Answer in natural language. Considering the relative positions, is black rectangular stone countertop above or below brown rectangular extendable dining table? Choose between the following options: above or below
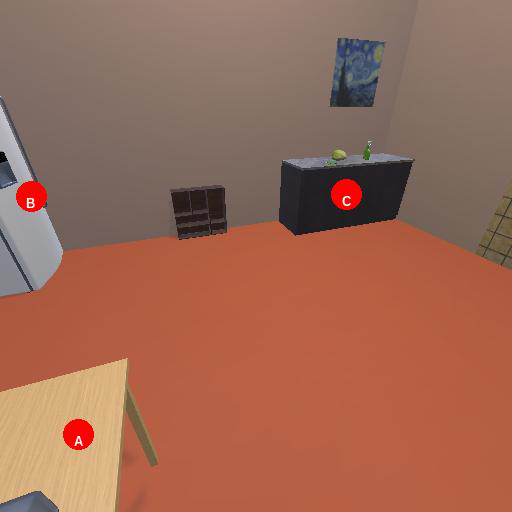
<answer>above</answer>